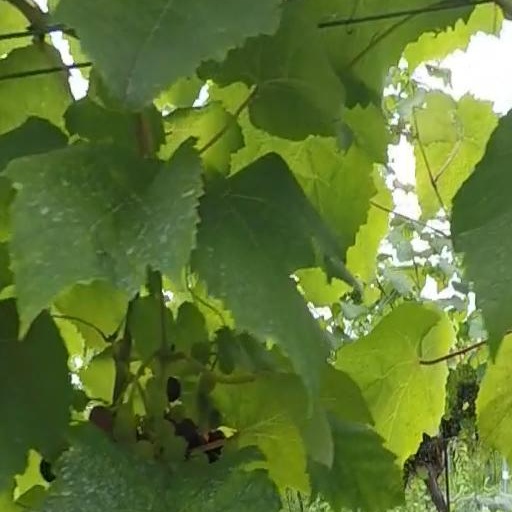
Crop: grape